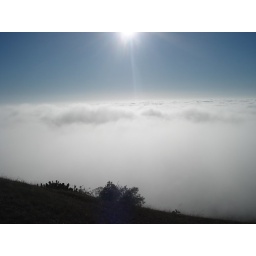
A white blanket covered the expanse of the ocean below us...an astounding view after hiking the infamous Silver Peak.